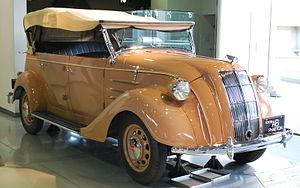
La Toyota A1 est une grosse berline, produite à seulement trois exemplaires en mai 1935. Il s'agit du prototype du premier modèle automobile de série de Toyota, la AA, qui sortira en septembre 1936. Son style s'inspire de la Chrysler Airflow.